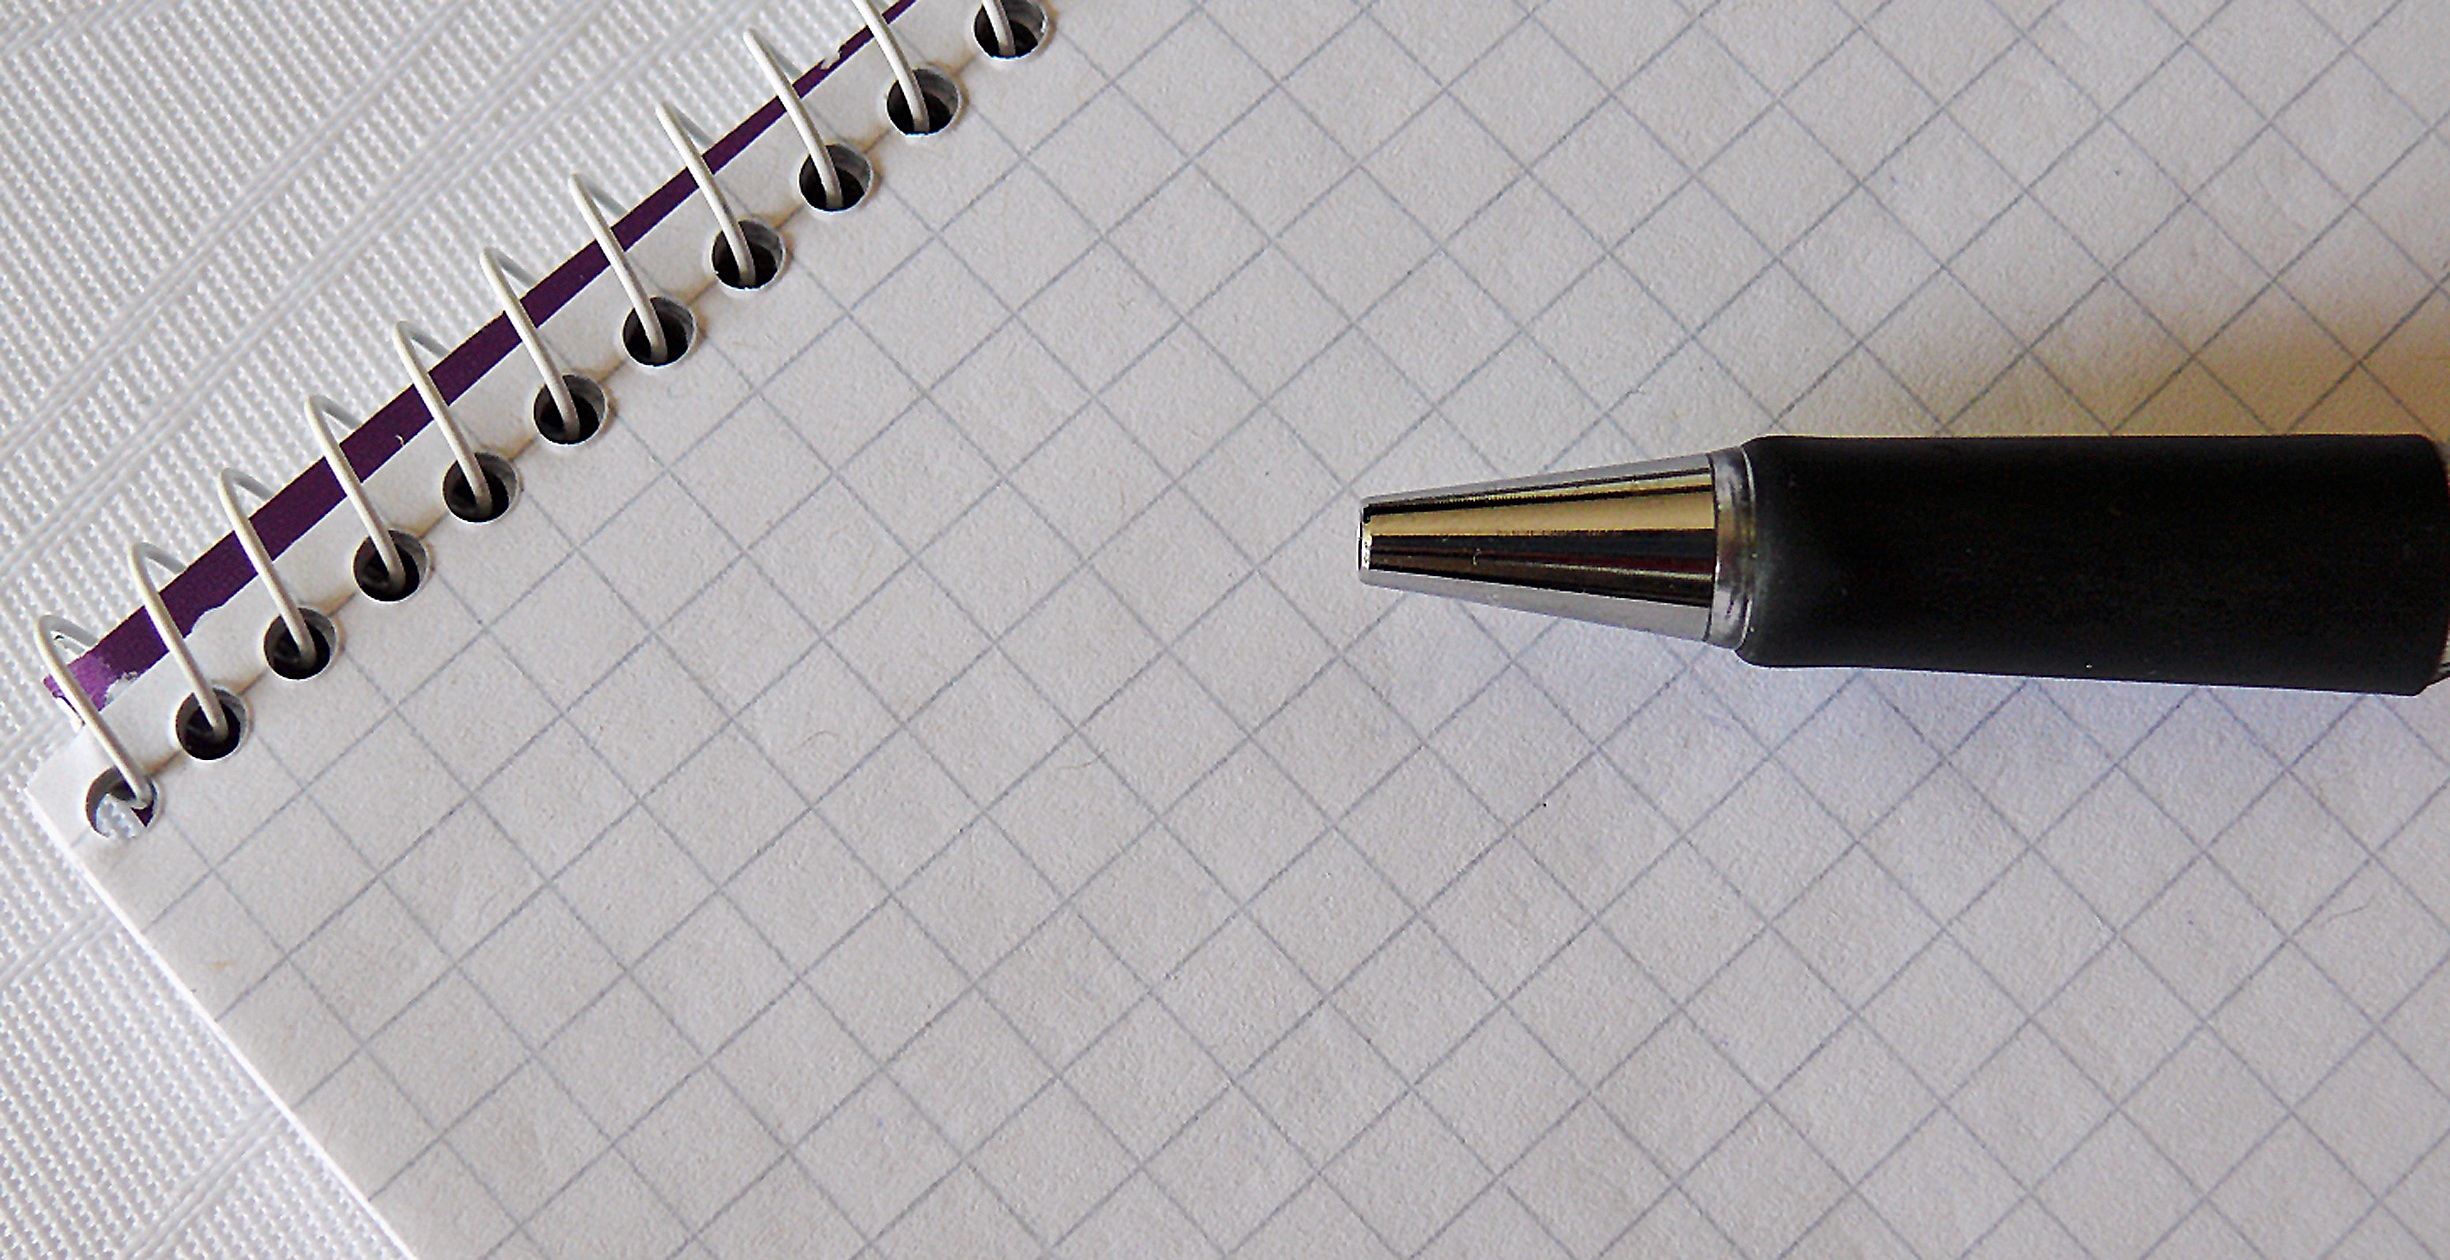
desk, writing, read, pencil, white, leaf, pen, analog, arch, communication, paper, note, product, font, drafting, words, logging, stationery, letters, disk, draw, leave, data, marker pen, data store, schreiber, texts, sheet of paper, bring on the paper, wrote, make paper, reply